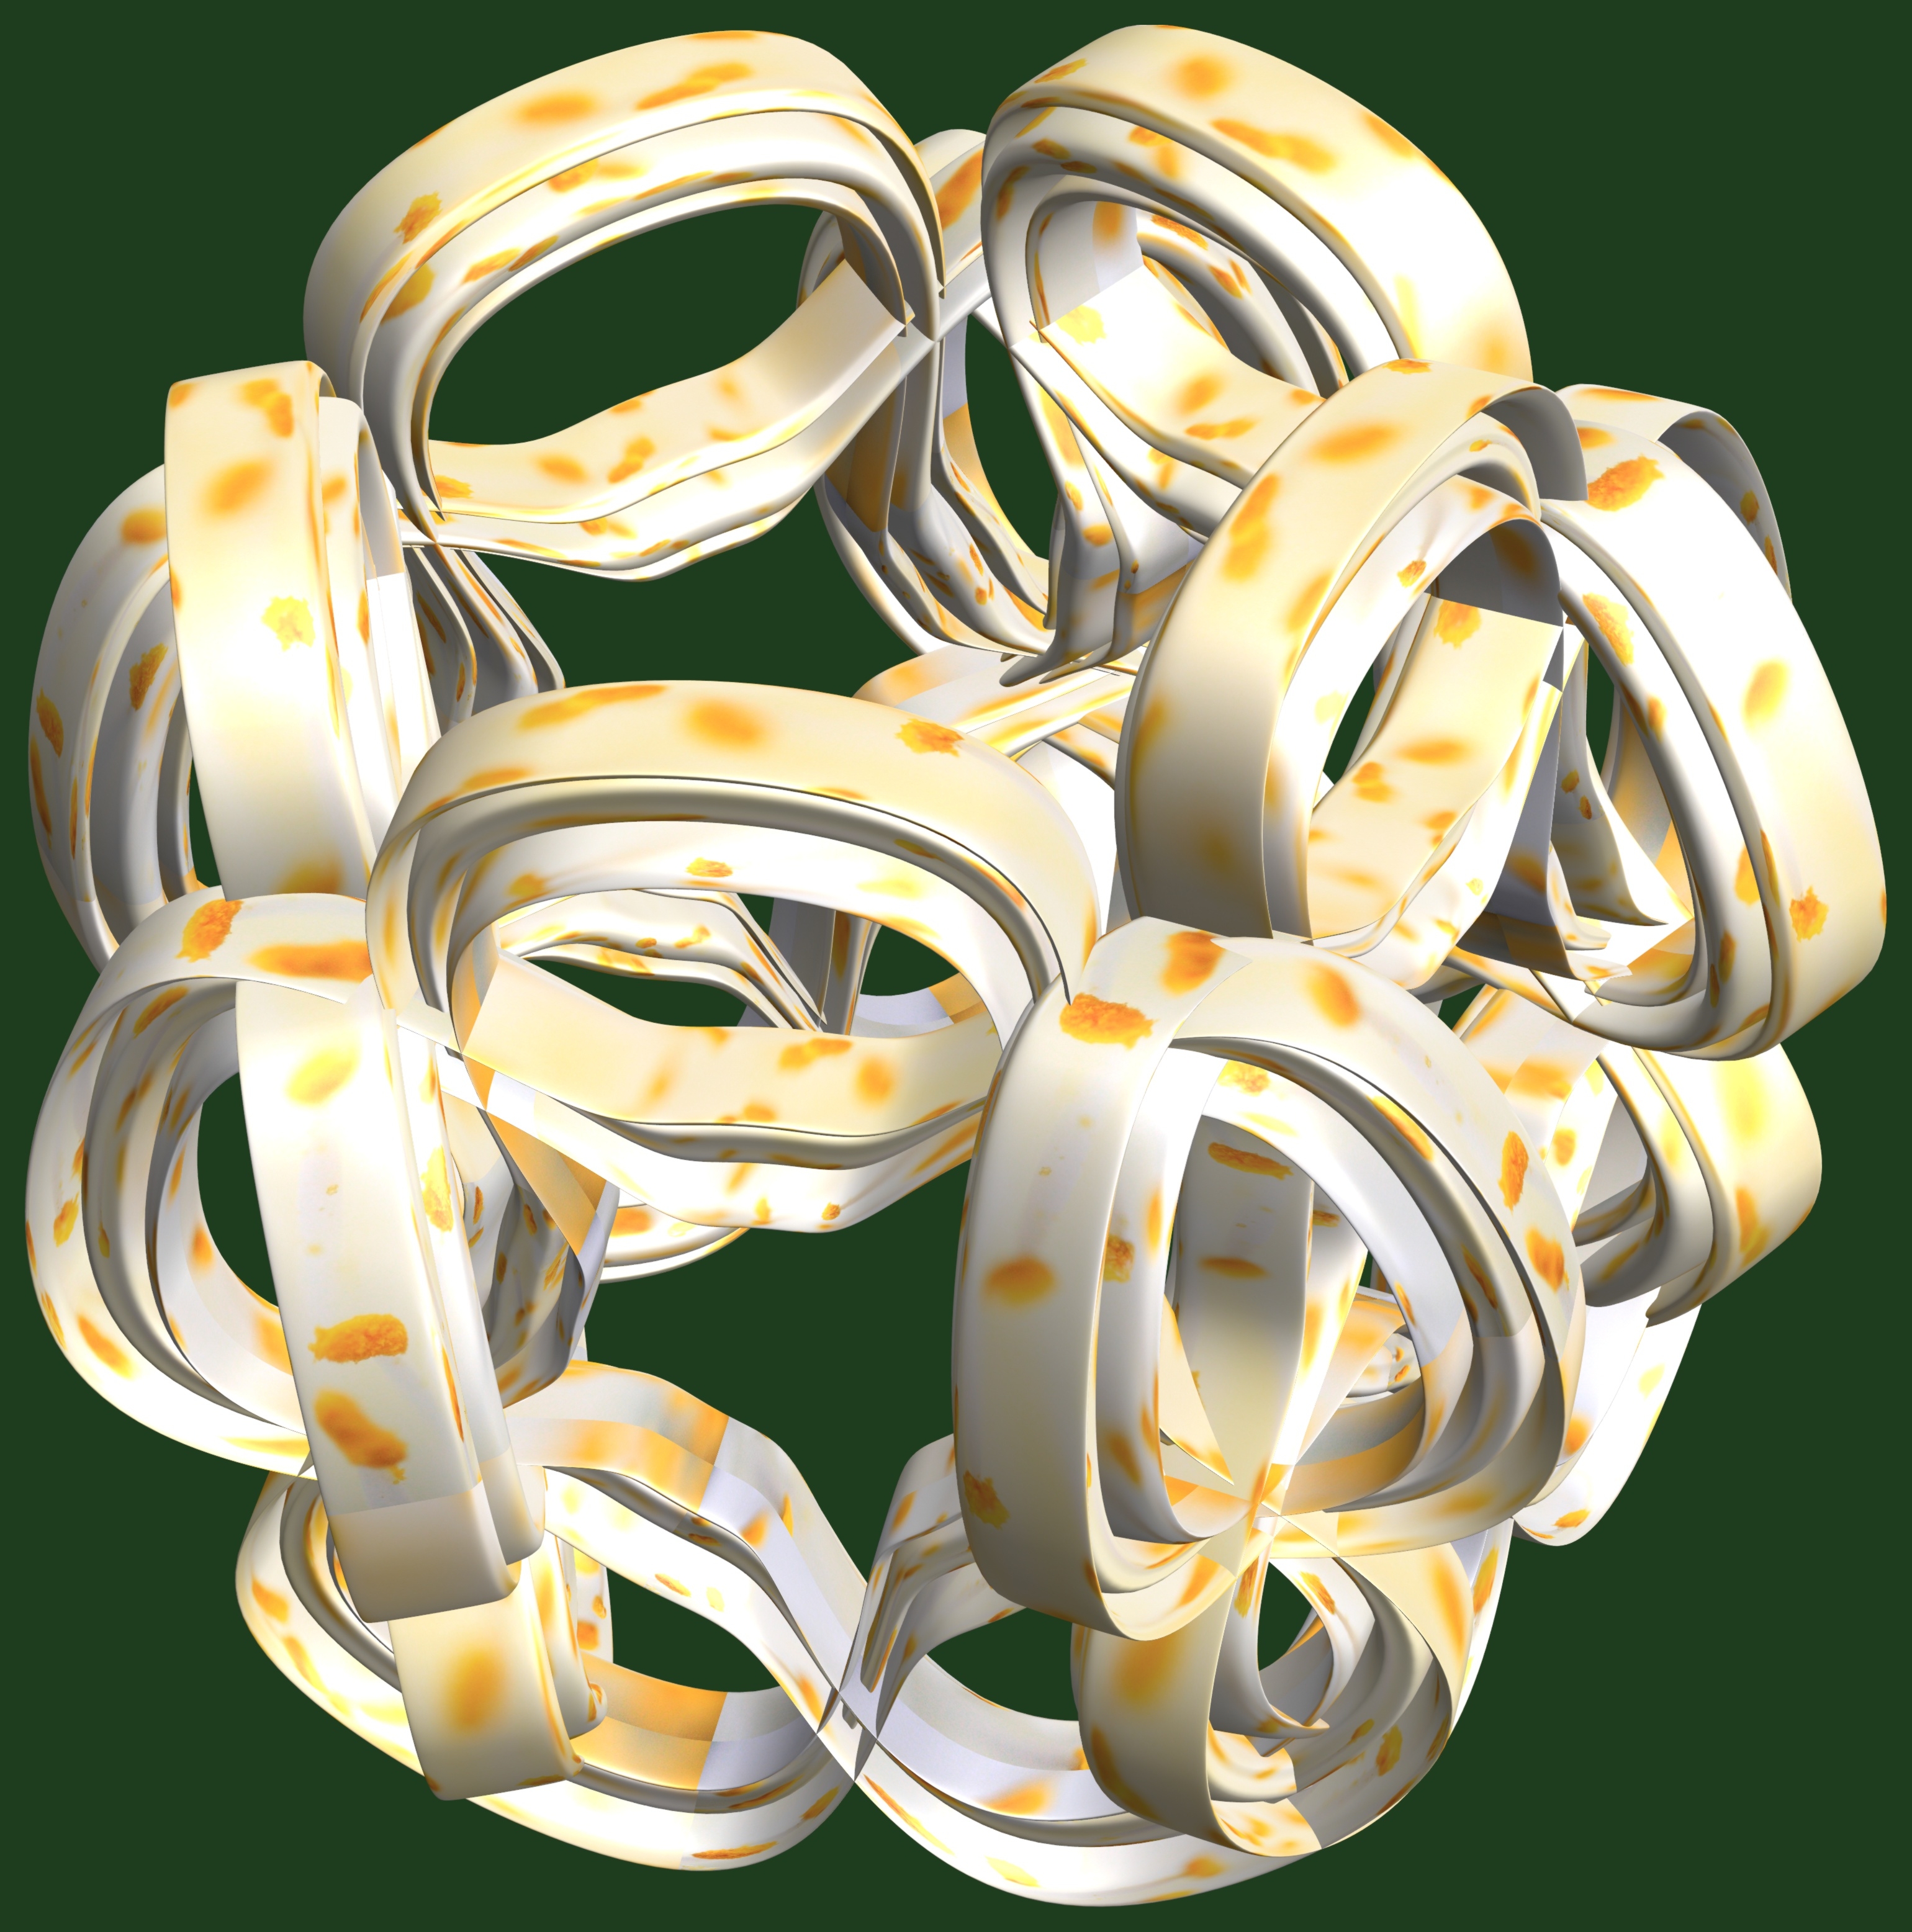
structure, texture, ring, pattern, yellow, lighting, bangle, wedding ring, jewellery, art, design, symmetry, 3d, graphic, torus, mathematica, cg, parametricplot3d, code, program, algorithm, mapping, fashion accessory